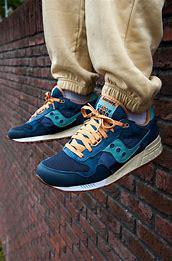
Brand: Saucony
Model: Shadow 5000